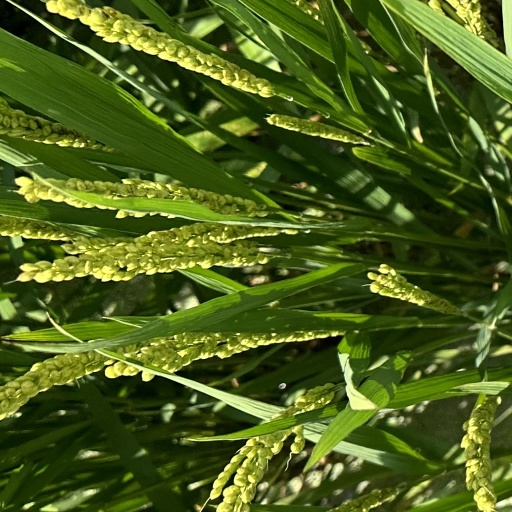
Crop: rice